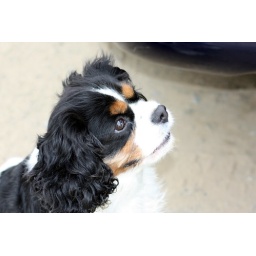
A day on the Freshfields near Liverpool with our inlaws, their dog Jas and our spaniel (Maggie) and pug (Parker).